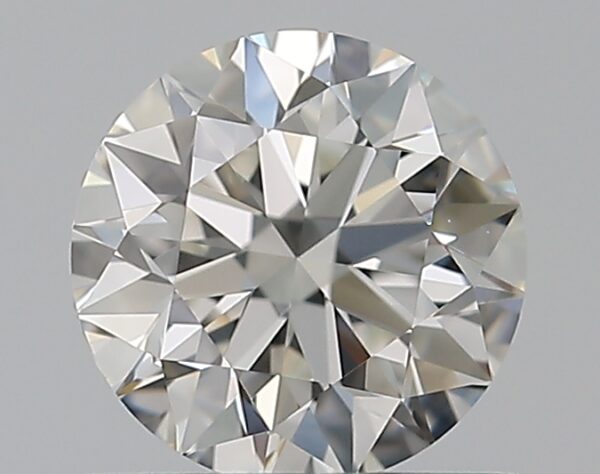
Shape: round
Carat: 0.58
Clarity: VS1
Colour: H
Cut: EX
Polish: EX
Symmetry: EX
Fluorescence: N
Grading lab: GIA
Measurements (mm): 5.32 x 5.35 x 3.33